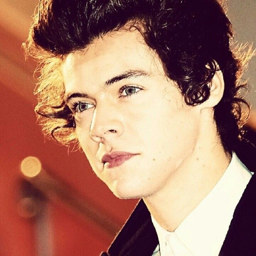
he 's beautiful i could literally stare at his face all day and never get bored .